Question: Please indicate a possible affordance area of fork that can be used for holding
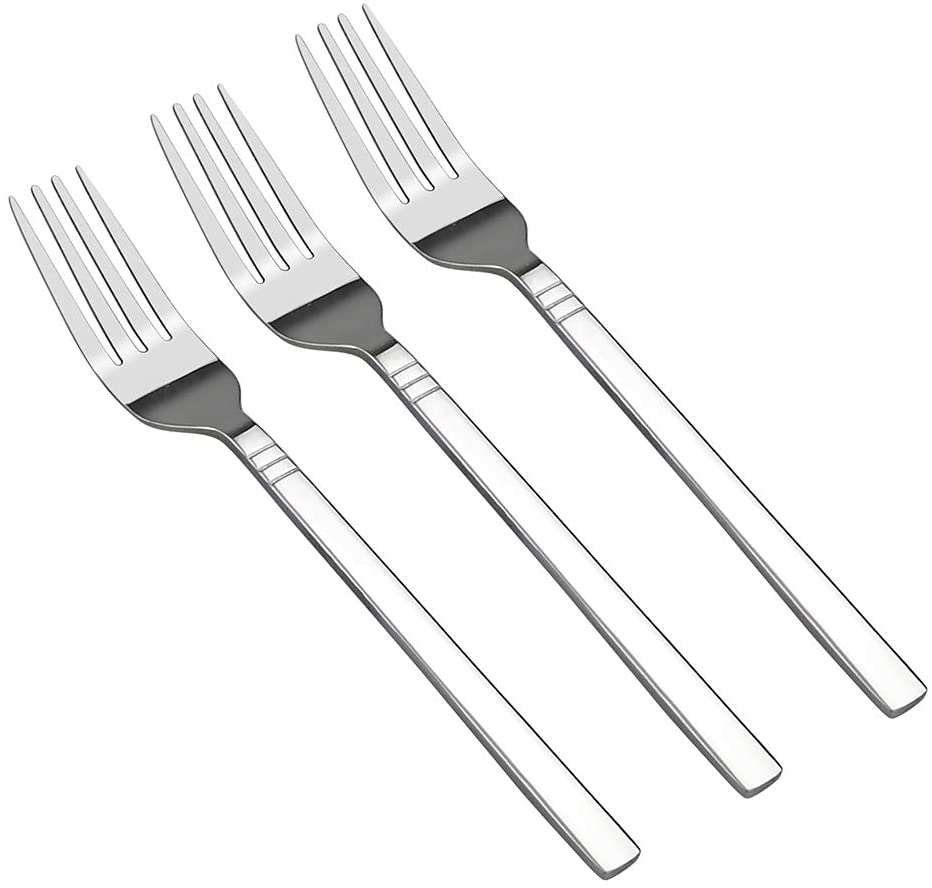
Answer: [383.168, 616.352, 631.149, 860.218]